Ion Luca Caragiale

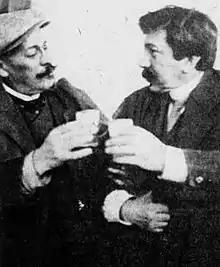
Caragiale (left) and Alexandru Vlahuță

His interest in first-hand investigation of the human nature was accompanied, at least after he reached maturity, by a distaste for generous and universalist theories. Caragiale viewed their impact on Romanian society with a critical eye. Like "Junimea", he was amused by the cultural legacy of 1848 Wallachian revolutionaries, and by its image in National Liberal discourse. Nevertheless, he claimed that there was a clear difference between the first generation of liberal activists—Ion Câmpineanu, Ion Heliade Rădulescu, and Nicolae Bălcescu—and the new liberal establishment, which, as he believed, had come to cultivate hypocrisy, demagogy, and political corruption. He exemplified the latter group by citing some of its prominent members: Pantazi Ghica and Nicolae Misail. At one point, he argued that, had they not died young, the leaders of 1848 could have found themselves best represented by the Conservatives. He recorded the way in which National Liberal politicians claimed to take inspiration from the revolt, and pointed out that the 1848 slogans had become rallying calls for the most banal causes.